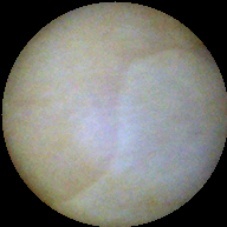
Label: Intact